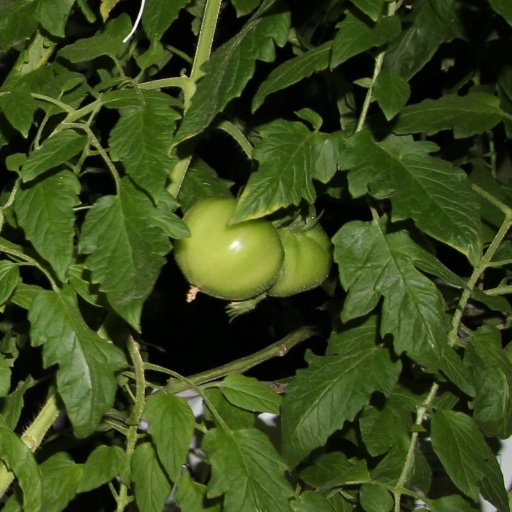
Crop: tomato